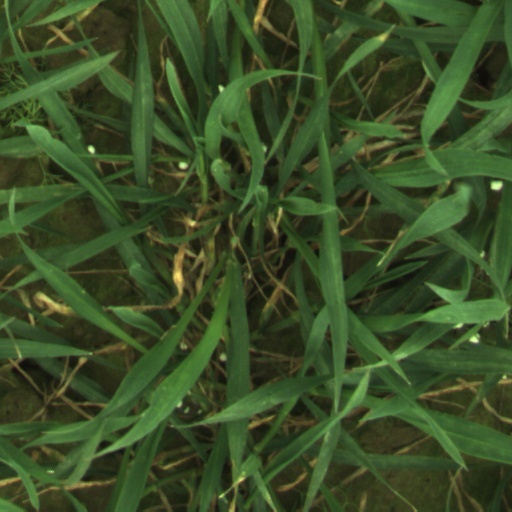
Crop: wheat